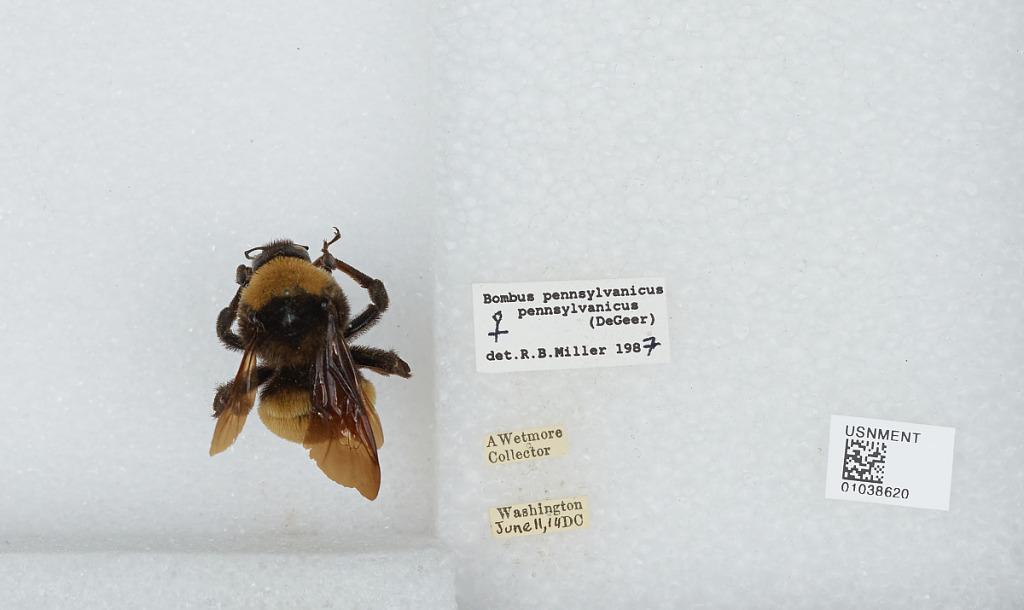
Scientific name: Bombus (Fervidobombus) pensylvanicus pensylvanicus (De Geer)
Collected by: A. Wetmore
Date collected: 1914-6-11
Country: United States
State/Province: District of Columbia
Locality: Washington
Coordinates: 38.9047, -77.0164